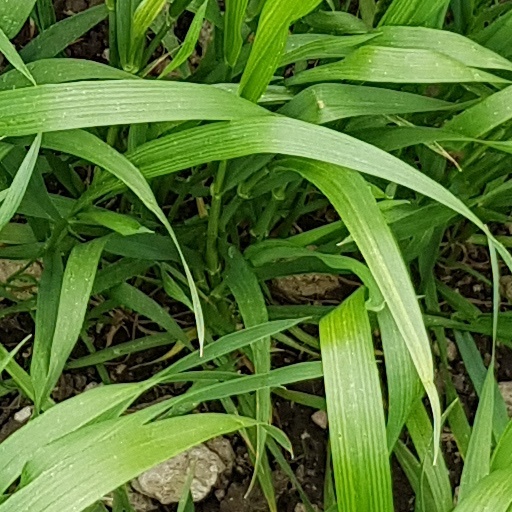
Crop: wheat